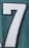
Number: 7